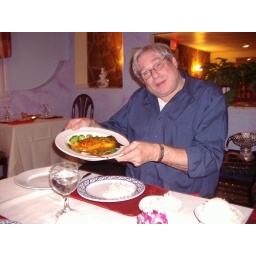
strike a pose -- salmon in banana leaves